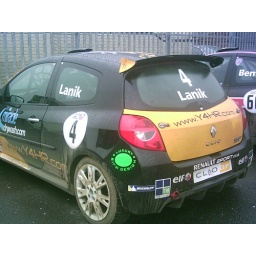
Niki Lanik's Clio cup car in the paddock at Donington Park.